Noack Organ Company

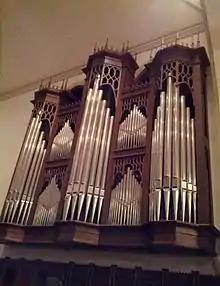
Noack organ at Church of the Incarnation (Dallas, Texas)

The Noack Organ Company is a pipe organ manufacturer based out of Georgetown, Massachusetts.